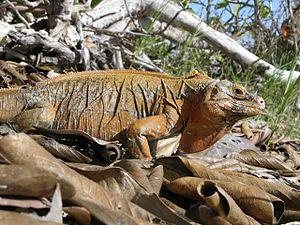
Cyclura rileyi est une espèce de sauriens de la famille des Iguanidae endémique des Bahamas, et notamment de trois groupes d'îles : Acklins, San Salvador et les îles Exumas, chacun abritant sa propre sous-espèce. C'est un iguane assez coloré, qui peut arborer des tons rouges, orange ou jaune au vert, brun ou gris, généralement avec des marques plus sombres, et les colorations les plus vives étant réservées aux mâles. Cet iguane est essentiellement herbivore, se nourrissant de feuilles, de fleurs et de fruits de différentes plantes. L'accouplement a lieu de mai à juin, puis les femelles pondent entre 3 et 10 œufs qui éclosent en septembre et octobre. Les effectifs de cette espèce sont aujourd'hui très faibles, décimés pas l'introduction de divers prédateurs sur les îles dans lesquelles ils vivent, comme les rats noirs, ratons-laveurs, chiens, mangoustes, sangliers, et chats, ainsi que par le braconnage. Un programme d'élevage en captivité tente d'être mis en place pour la préserver, mais elle est actuellement classée comme « en danger critique d'extinction » par l'UICN.